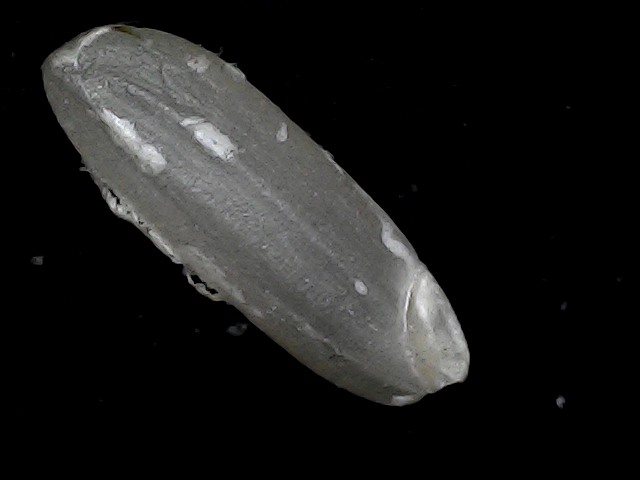
Rice variety: BD85